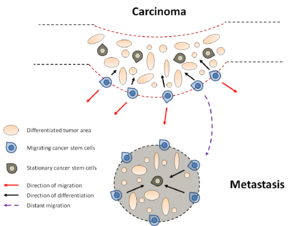
Les cellules souches cancéreuses sont des cellules cancéreuses qui possèdent des caractéristiques associées aux cellules souches normales, notamment la capacité de donner naissance aux différentes populations de cellules présentes dans une tumeur particulière. Les CSCs sont donc tumorigènes, peut-être à la différence d'autres cellules cancéreuses non tumorigènes. Les CSCs peuvent générer des tumeurs grâce aux processus d'auto-renouvellement et de différenciation des cellules souches vers l’ensemble des composants cellulaires formant la tumeur. On suppose que ces cellules persistent dans les tumeurs comme une population distincte et provoquent des rechutes et des métastases en donnant naissance à de nouvelles tumeurs. Par conséquent, le développement de thérapies spécifiques ciblées sur les CSCs permet d'espérer une amélioration de la survie et de la qualité de vie de patients atteints de cancer, en particulier pour les patients atteints de maladies métastatiques.